Handel's lost Hamburg operas

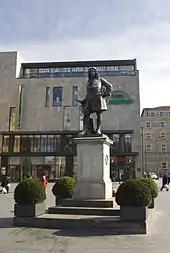
The statue of Handel, in Halle

Handel was born Georg Friedrich Händel on 23 February 1685 in the German city of Halle. It is unclear what initial musical education he received; his father, Georg Händel, was not a music lover, and did not at first appreciate or encourage his son's precocious talents. Nevertheless, by the age of ten Handel had become an accomplished organist; his playing in the royal chapel at Weißenfels, where his half-brother Karl was in the service of the Duke of Saxe-Weißenfels, impressed the duke, who persuaded Händel senior that the boy should have a proper musical education. As a result, Handel began formal study under Friedrich Zachow, the organist of the Lutheran church at Halle.